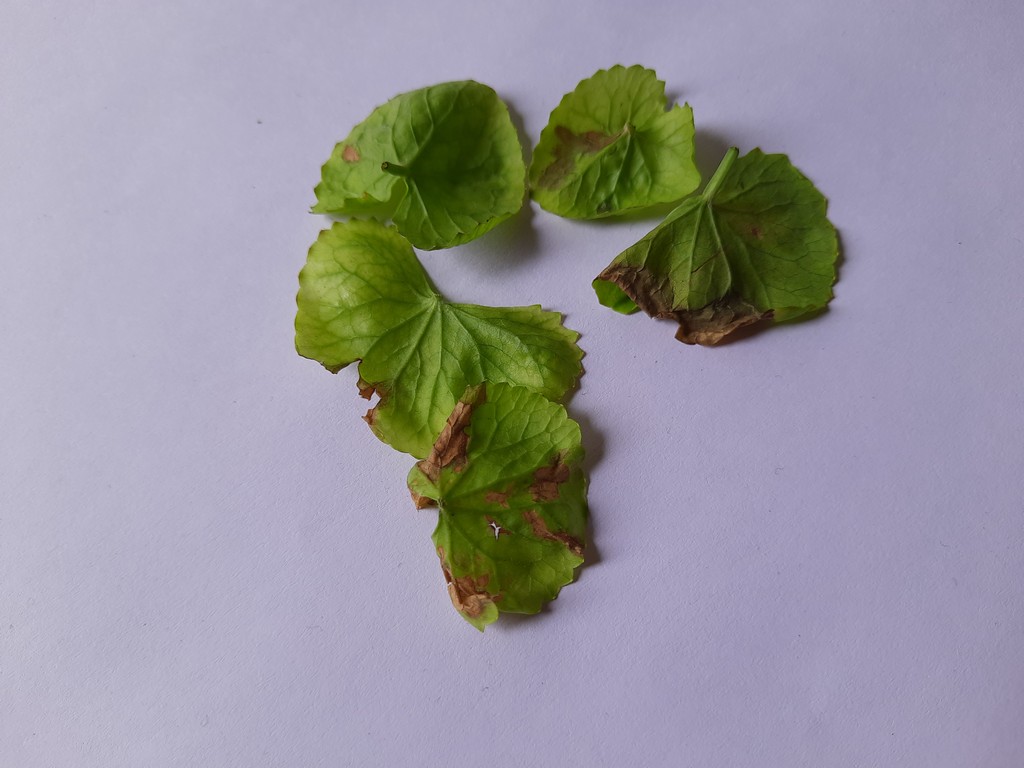
Label: Unhealthy